Vedganga River

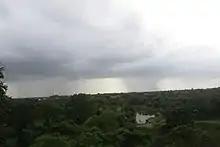
Vedganga River from elora caves

The Vedganga River is a river in India, which joins the Dudhganga River. Further, Panchganga joins the Krishna River. Several villages like Jatrat, Barawad, Kunnur in Karnataka are dependent on Vedganga for water.